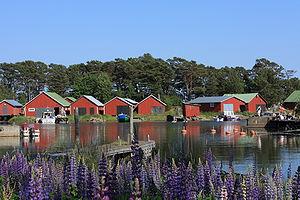
Un Paysage précieux à l'échelle nationale est un paysage de Finlande choisi par le gouvernement de Finlande après étude du ministère de l'environnement en 1992.